Caliber Collection

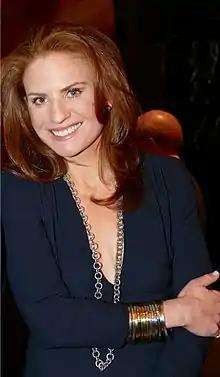
Founder and CEO of the Caliber Collection, formerly known as Jewelry for a Cause.

In 2008, Mindich launched Jewelry for a Cause, with the idea of making and selling jewelry to raise money for both foreign and domestic causes.